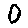
Label: 0